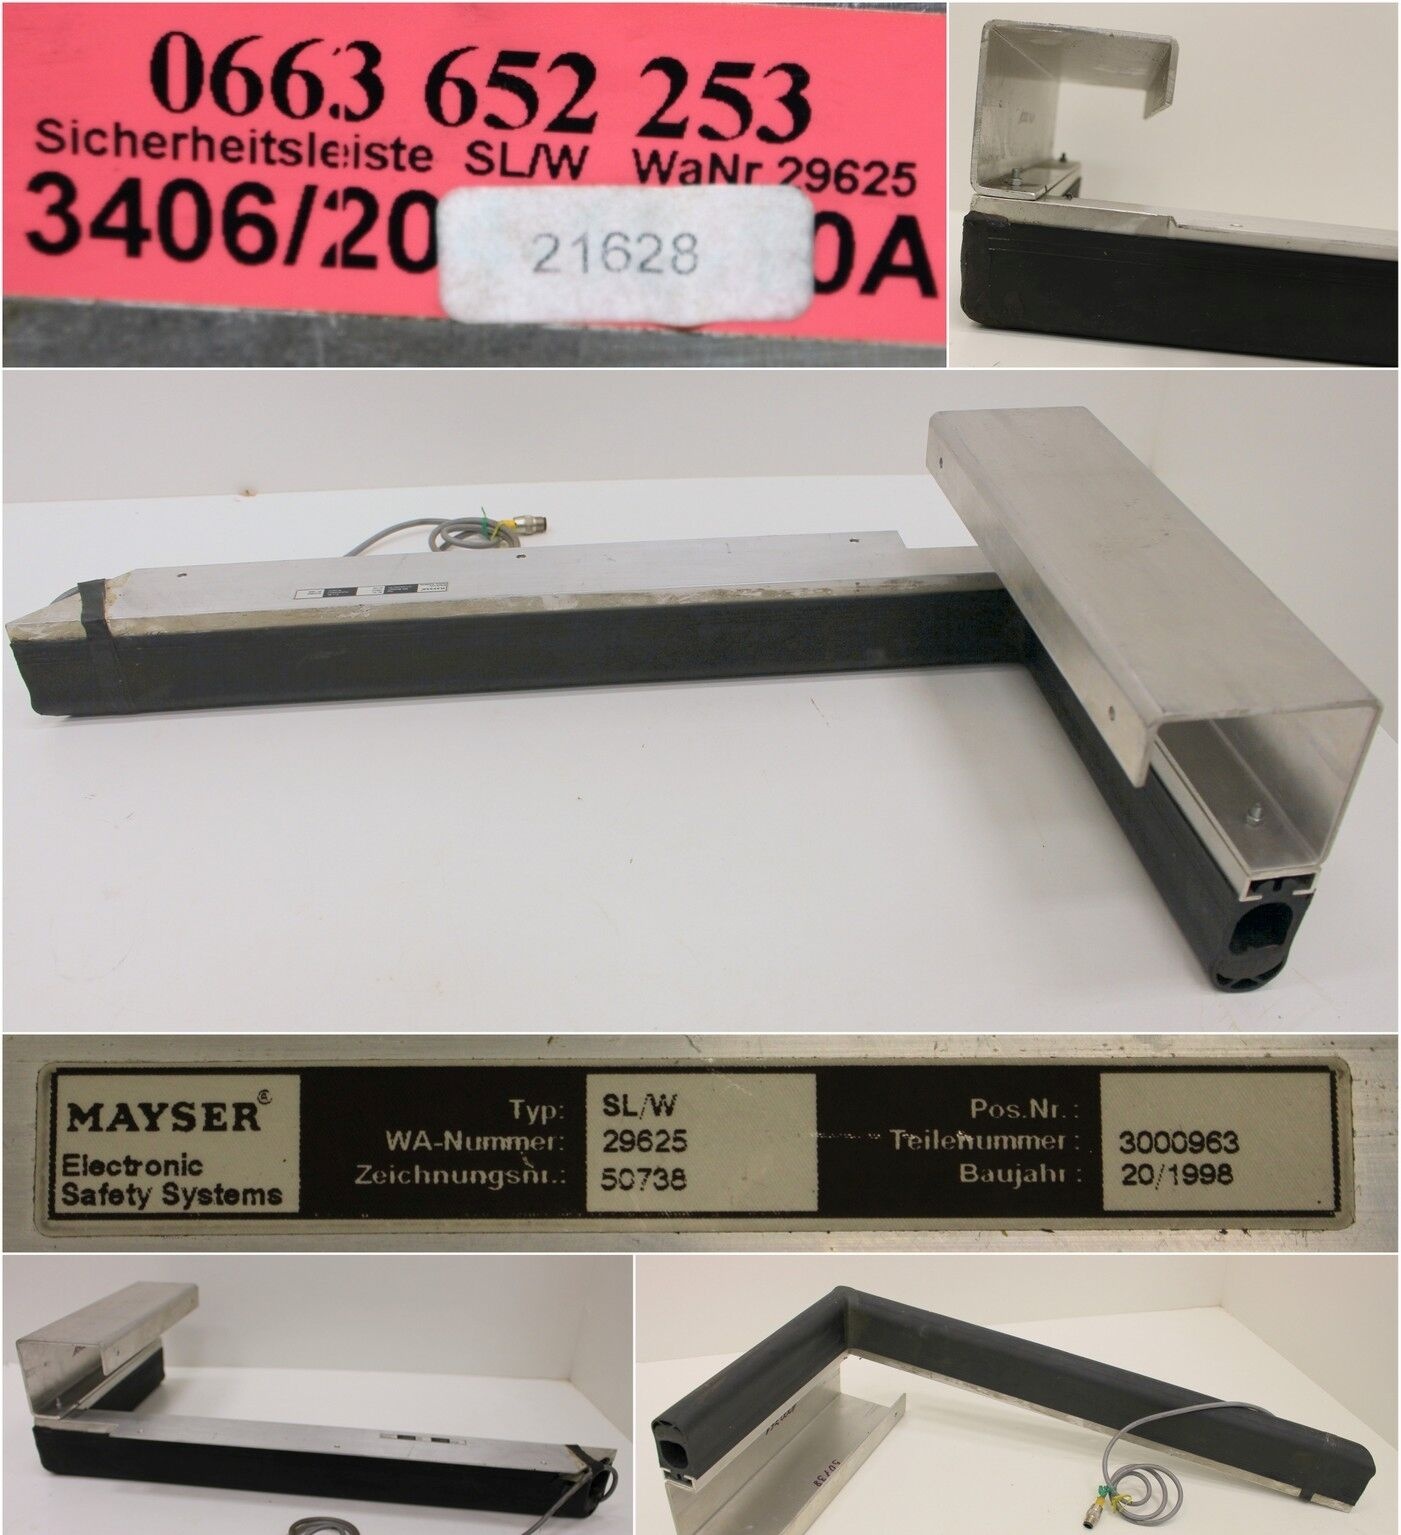
MAYSER Sicherheitsleiste SL / W WA Nr. 29625
Brand: Mayser
Sicherheitsleiste Hersteller: MAYSER Messbereich: SL/W WA Nr. 29625 Lieferumfang: 1 Stück Zustand: - neu - Einlagerungsspuren können vorhanden sein (Herstellungsdatum kann schon älter sein) Alle genannten Markennamen und Bezeichnungen sind eingetragene Warenzeichen ihrer Eigentümer. Die aufgeführten Markennamen und Warenzeichen in unseren Angeboten dienen ausshließlich zur Beschreibung der Produkte. Abbildungen sind symbolisch und dienen ausschließlich zur Präsentation und Beschreibung unserer Produkte.
Category: Hardware > Tools > Measuring Tools & Sensors > Knife Guides